Bohemia

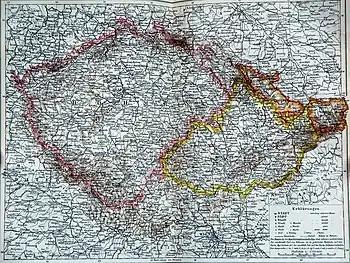
An 1892 map showing Bohemia proper outlined in pink, Moravia in yellow, and Austrian Silesia in orange

Bohemia, like neighboring Bavaria, is named after the Boii, a large Celtic nation known to the Romans for their migrations and settlement in northern Italy and other places. Another part of the nation moved west with the Helvetii into southern France, one of the events leading to the interventions of Julius Caesar's Gaulish campaign of 58 BC. The emigration of the Helvetii and Boii left southern Germany and Bohemia a lightly inhabited "desert" into which Suebic peoples arrived, speaking Germanic languages, and became dominant over remaining Celtic groups. To the south, over the Danube, the Romans extended their empire, and to the southeast, in present-day Hungary, were Dacian peoples.